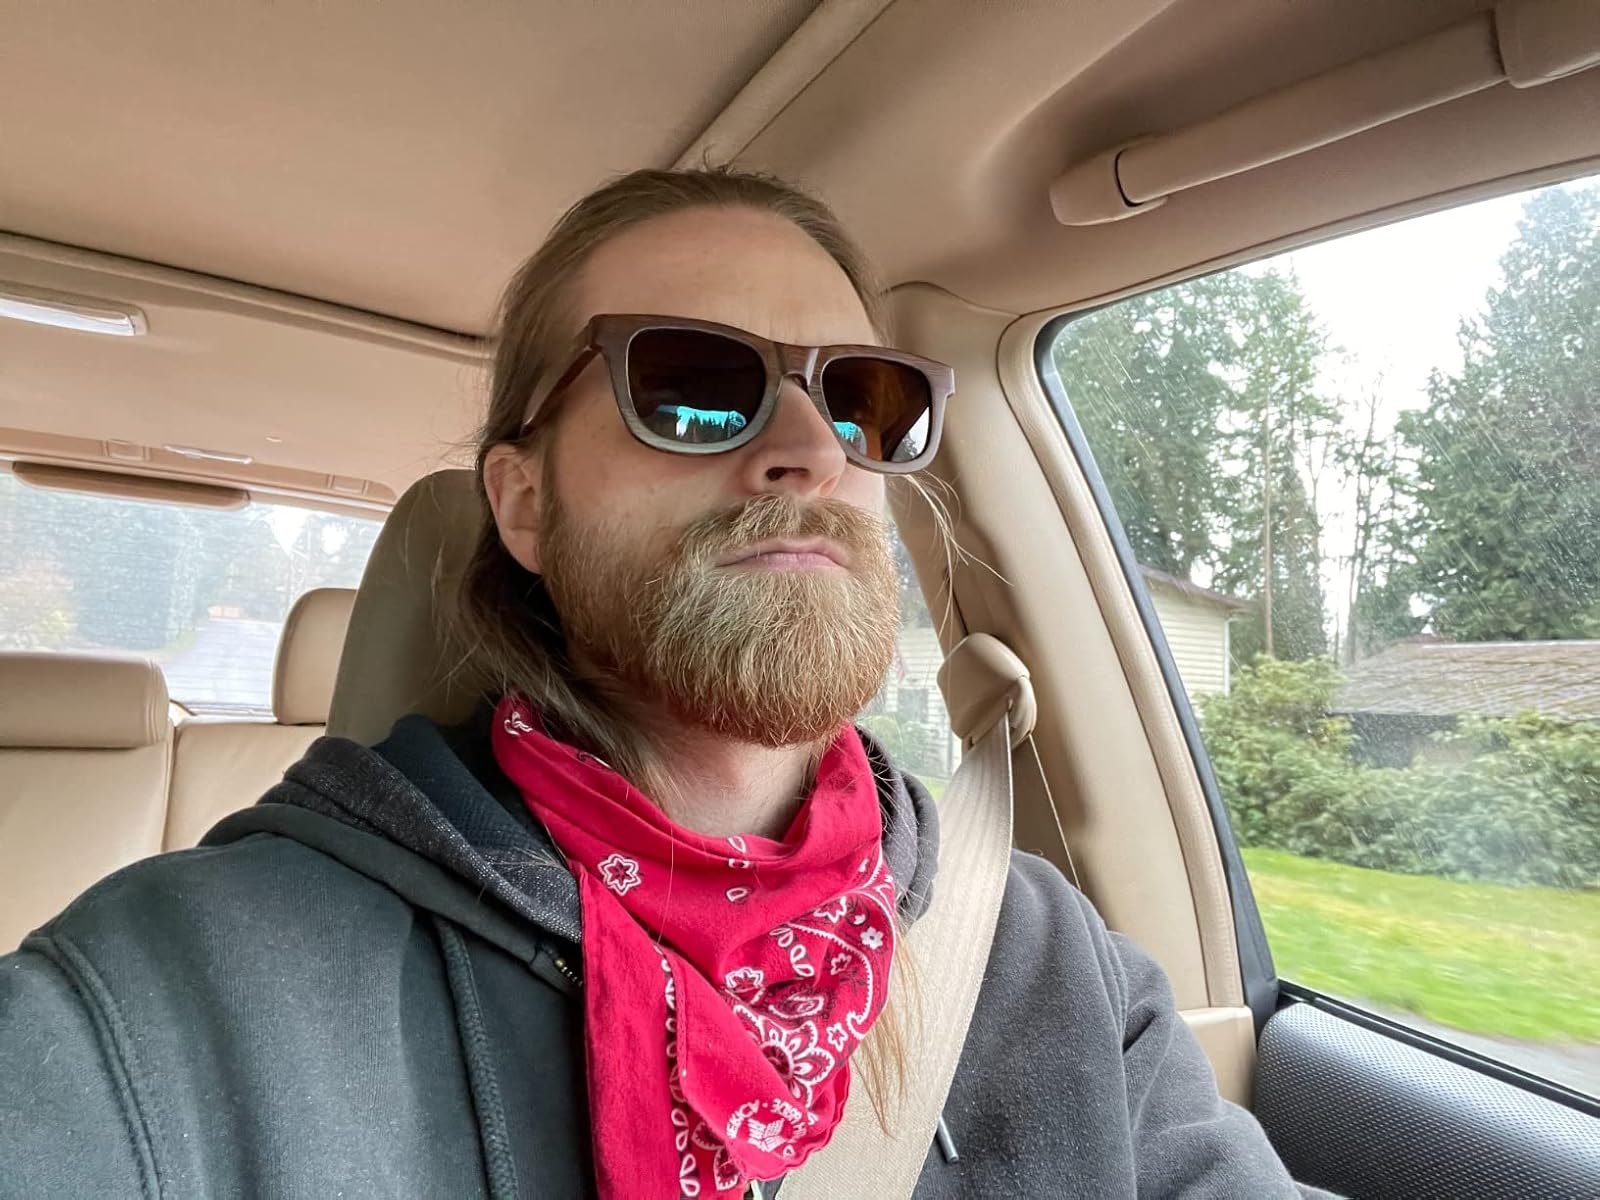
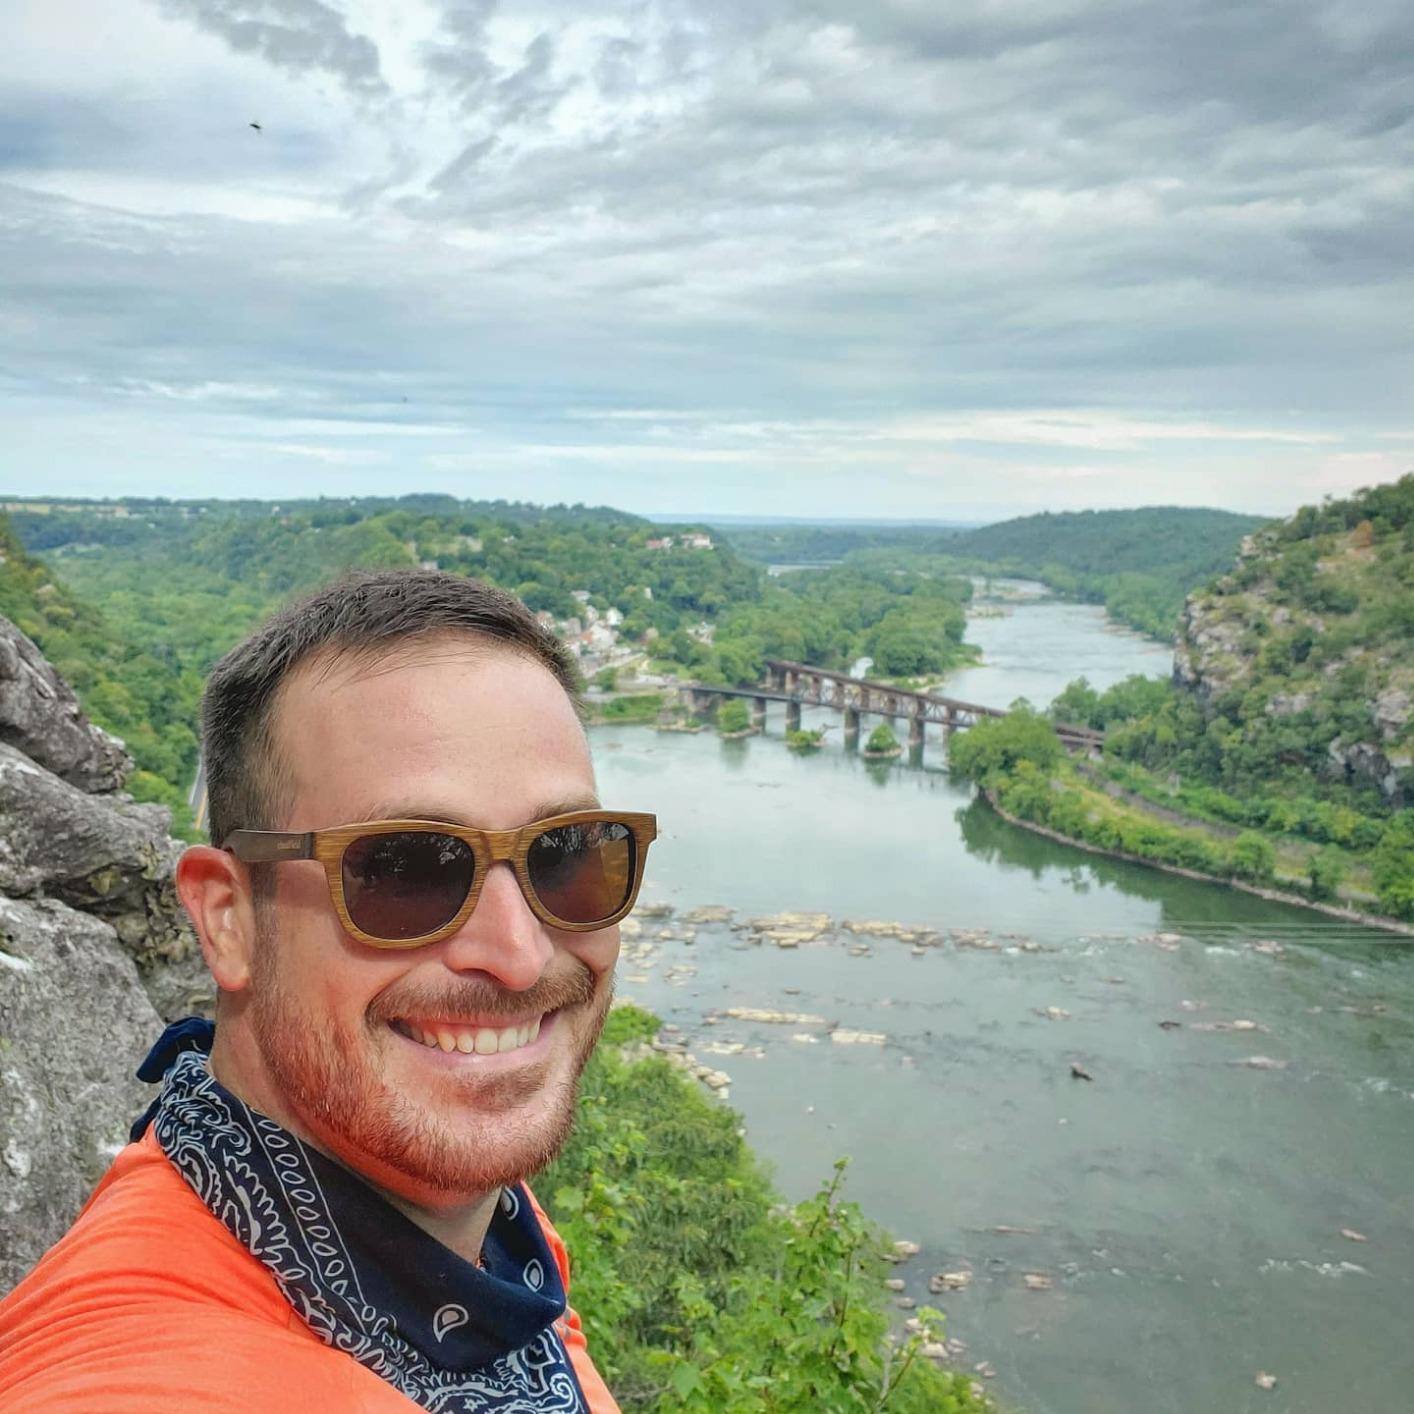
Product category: accessories_sunglasses
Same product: yes